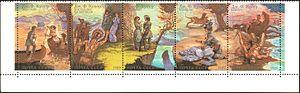
Le cycle des Histoires de Bas-de-Cuir, de l’écrivain américain James Fenimore Cooper, comprend cinq romans historiques, publiés de 1823 à 1841. À travers la vie du chasseur blanc Natty Bumppo, ils évoquent l’histoire des États-Unis de 1740 à 1804.